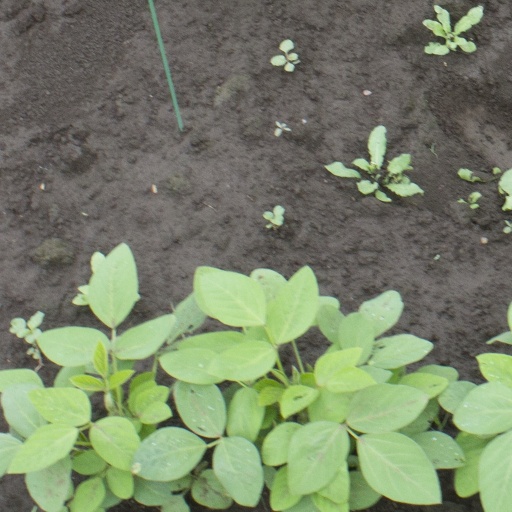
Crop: soybean